Answer in natural language. Consider the 3D positions of the objects in the scene and not just the 2D positions in the image. Is the centerpoint of  framed mountain landscape photo (marked B) at a higher height than modern gray dresser with three drawers (marked C)? Choose between the following options: no or yes
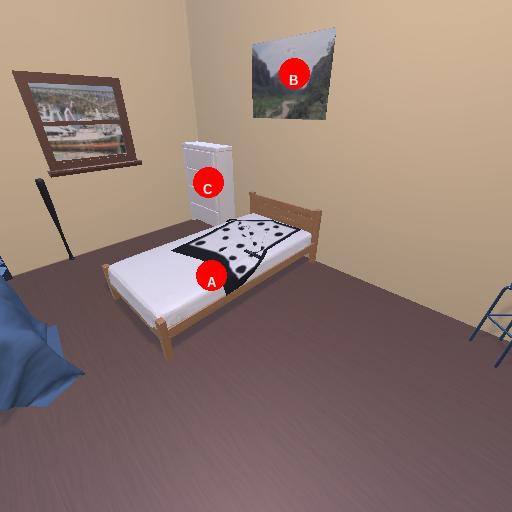
<answer>yes</answer>